Carl Fieger

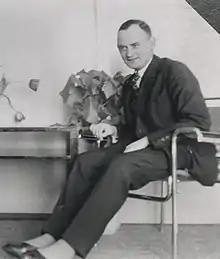
Portrait of Carl Fieger (circa 1935)

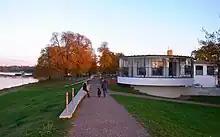
Kornhaus Restaurant in Dessau designed by Fieger in 1929

Carl Fieger (1893–1960) was a German architect, designer, and teacher at the Bauhaus.